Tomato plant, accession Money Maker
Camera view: bottom (45 deg); turntable rotation: 240 degrees
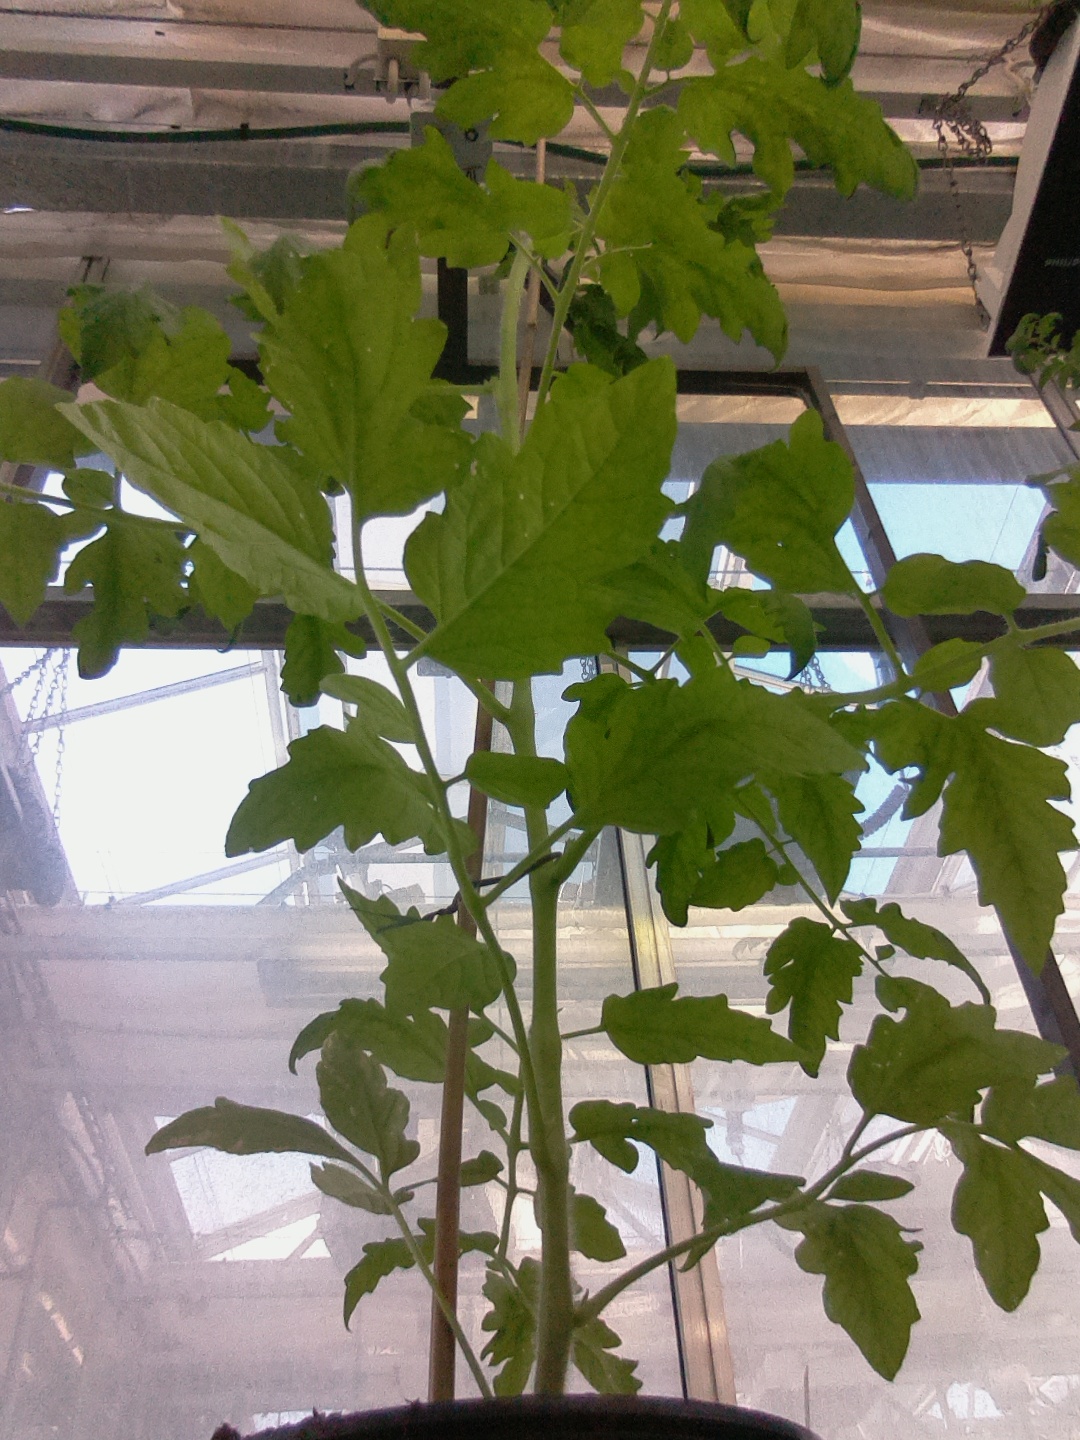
BBCH growth stage 60: First flowers open